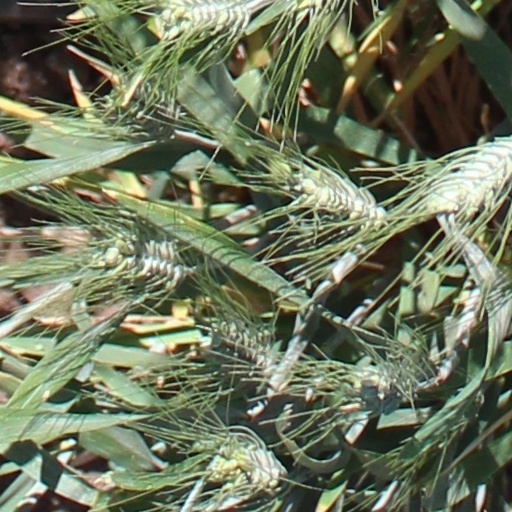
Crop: wheat